Fitts's law

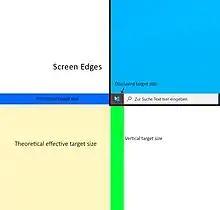
Magic corners in Microsoft Windows

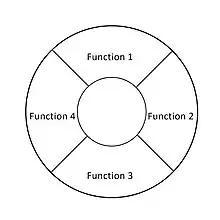
Radial menu

Multiple design guidelines for GUIs can be derived from the implications of Fitts's law. In its basic form, Fitts's law says that targets a user has to hit should be as big as possible. This is derived from the "W" parameter. More specifically, the effective size of the button should be as big as possible, meaning that its form has to be optimized for the direction of the user's movement onto the target.